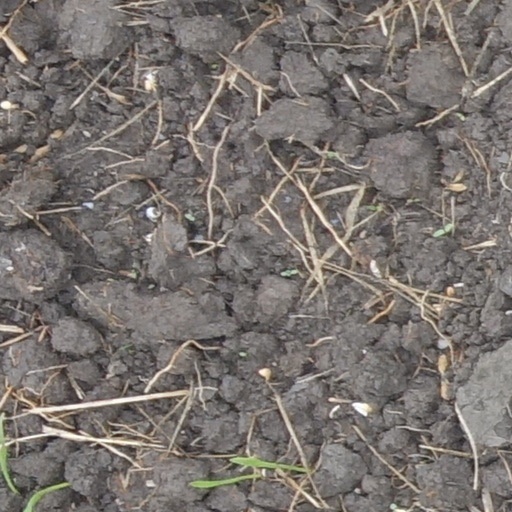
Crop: wheat